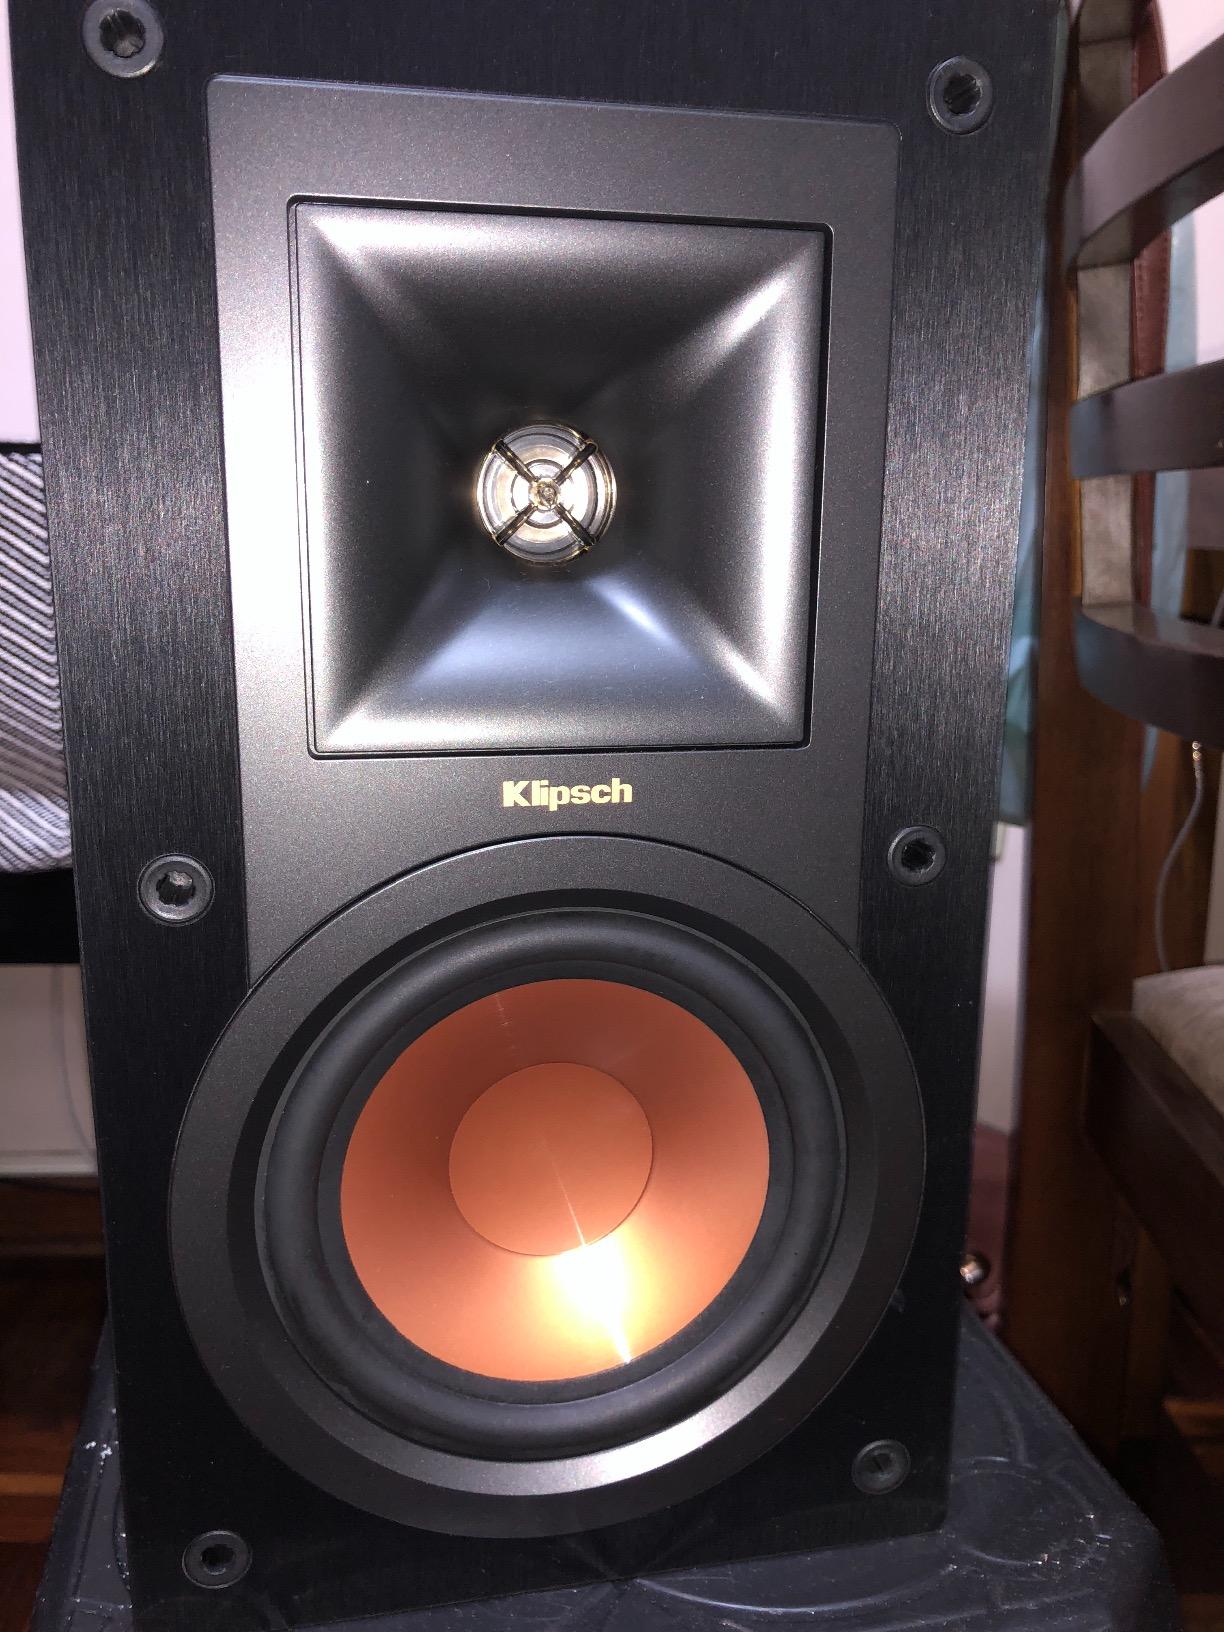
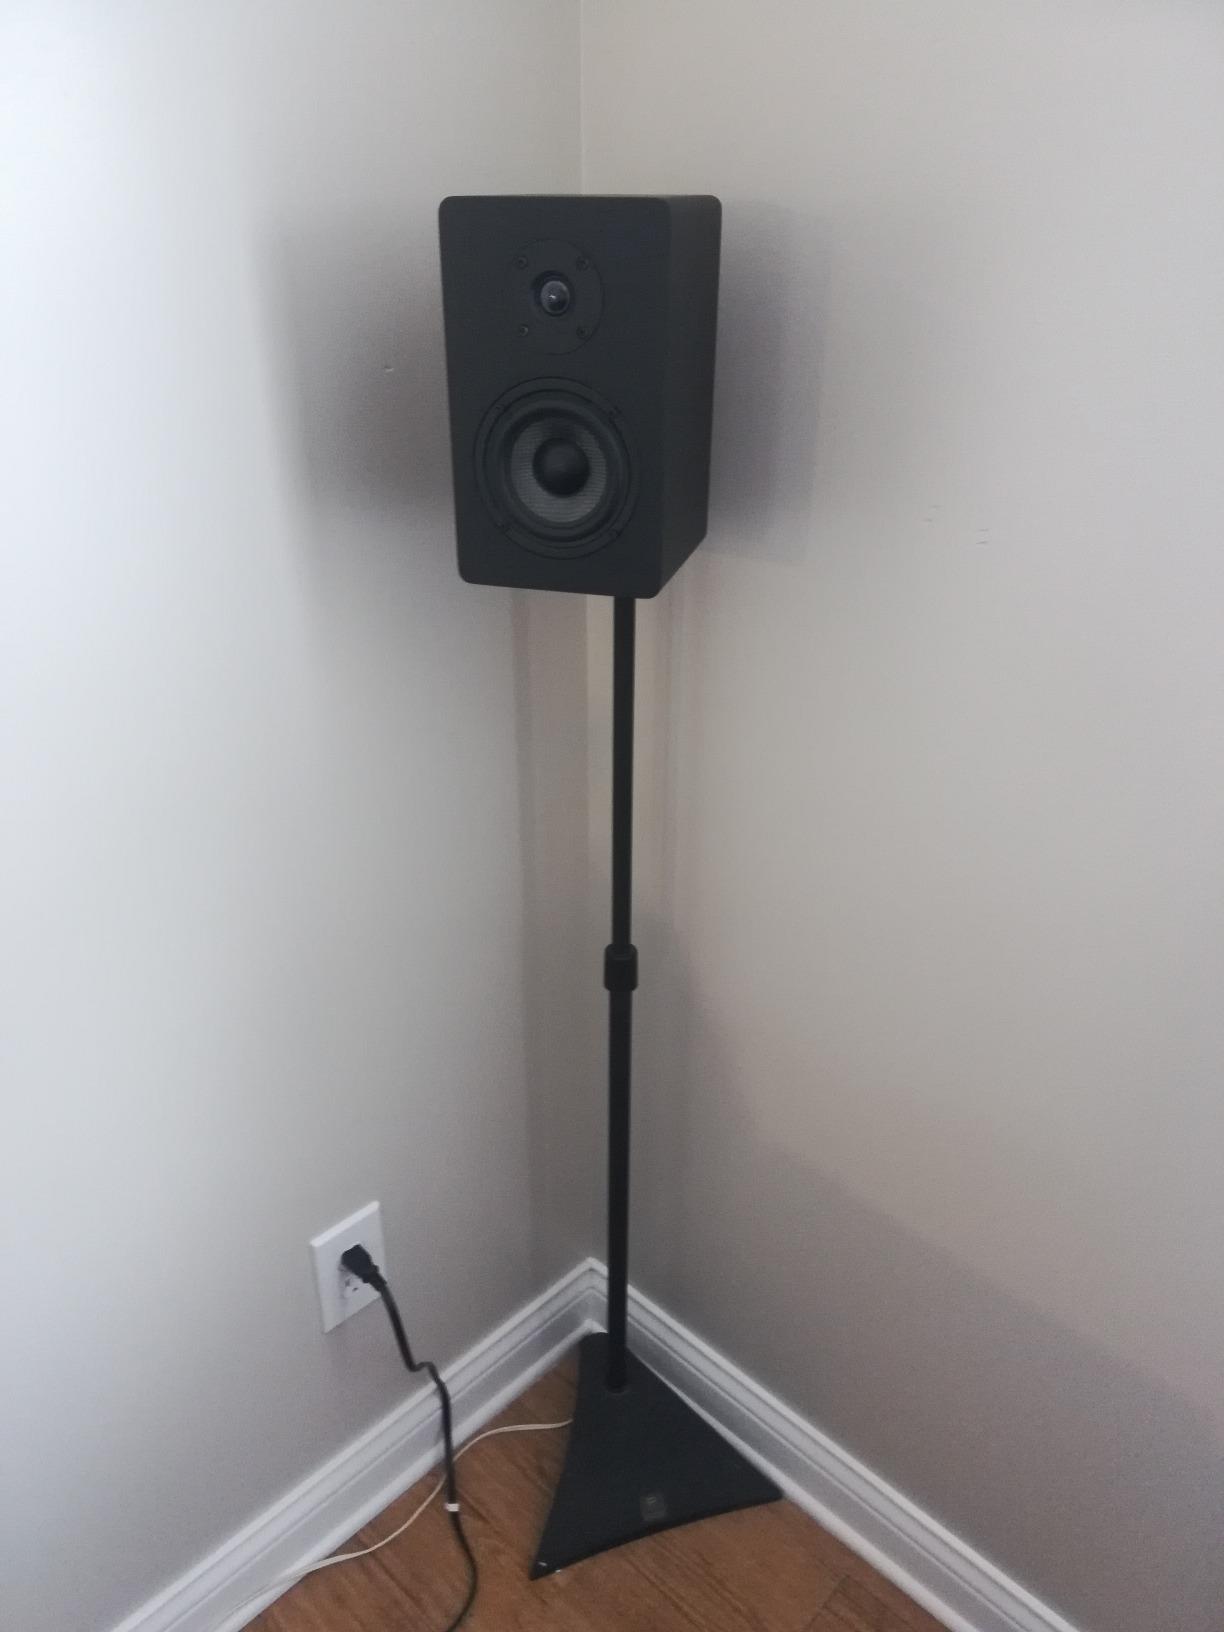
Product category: speaker
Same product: no